Roland Sound Canvas

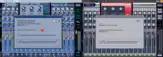
Hyper Canvas and TTS-1

synthesis on Windows PCs. Many versions of Cakewalk's Sonar software came bundled with a copy of VSC, though from Sonar 4 onwards they ship with the improved TTS-1 softsynth, which Roland has sold previously through its Edirol subsidiary as the HyperCanvas.